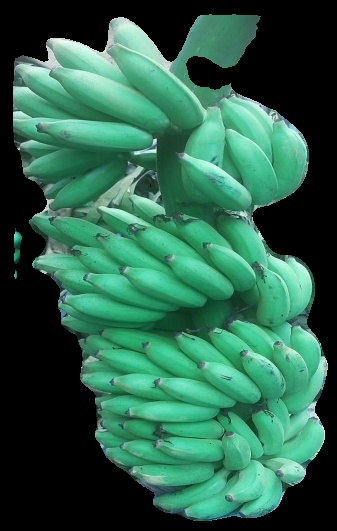
Variety: elakki-bale
Grade: grade1